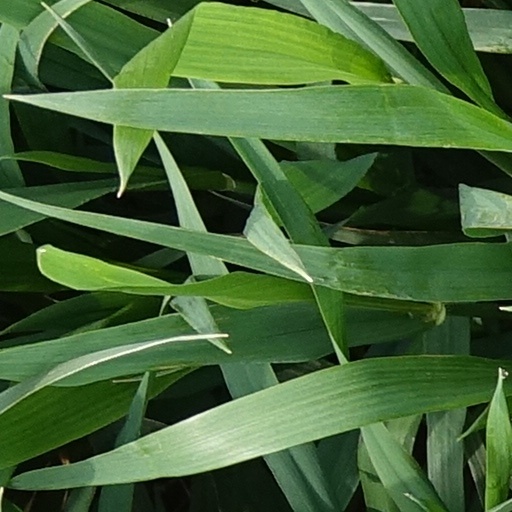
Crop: wheat